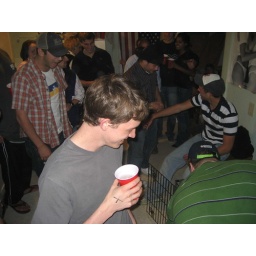
Things I miss about college: x's on hands, dog cages and dudes in striped shirts.